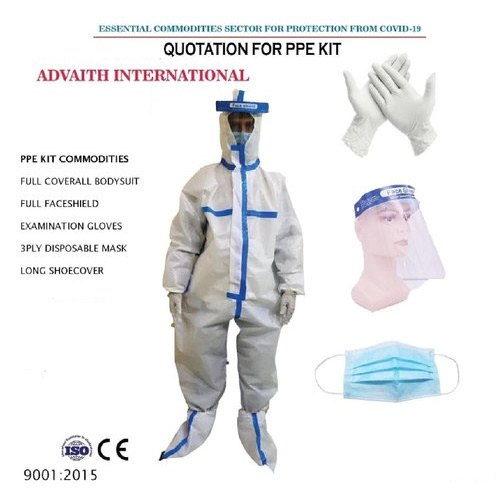
Objects detected:
Mask
Mask
Face_Shield
Face_Shield
Gloves
Gloves
Gloves
Coverall